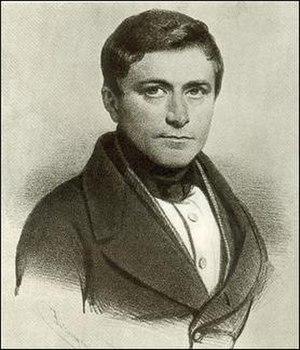
Noël Joseph Auguste Delfosse, né à Liège le 9 mars 1801 où il meurt le 22 février 1858, est un avocat, industriel et homme d'État libéral liégeois.